Charles Davis Tillman

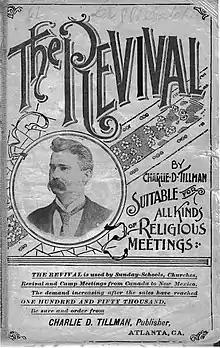
Print of Tillman's photograph on the title page of "Revival No. 2", published in 1896

In 1889 Tillman was assisting his father with a tent meeting in Lexington, South Carolina. The elder Tillman lent the tent to an African American group for a singing meeting on a Sunday afternoon. It was then that young Tillman first heard the spiritual "The Old Time Religion" and then quickly scrawled the words and the rudiments of the tune on a scrap of paper. Tillman published the work to his largely white church market in 1891. Tillman was not first in publishing the song, an honor which goes to G. D. Pike in his 1873 "Jubilee Singers and Their Campaign for Twenty Thousand Dollars". Rather, Tillman's contribution was that he culturally appropriated the song into the repertoire of white southerners, whose music was derived from gospel, a style that was a distinct influence on Buddy Holly and Elvis Presley. As published by Tillman, the song contains verses not found in Pike's 1873 version. These possibly had accumulated in oral tradition or/and were augmented by lyrics crafted by Tillman. More critically, perhaps, Tillman's published version of the tune has a more-mnemonic cadence which may have helped it gain wider currency. Tillman's emendations have characterized the song ever since, in the culture of all southerners irrespective of race. The SATB arrangement in Tillman's songbooks became known to Alvin York and is thus the background song for the 1941 Academy Award film "Sergeant York", which spread "The Old-Time Religion" to audiences far beyond the South. Following Tillman's nuanced example, editors with a largely white target market such as Elmer Leon Jorgenson formalized the first line as "'Tis the old-time religion" (likewise the repeated first line of the refrain) to accommodate the song more to the tastes of white southern church congregations and their singing culture.